Question: Please indicate a possible affordance area of baseball bat that can be used for holding
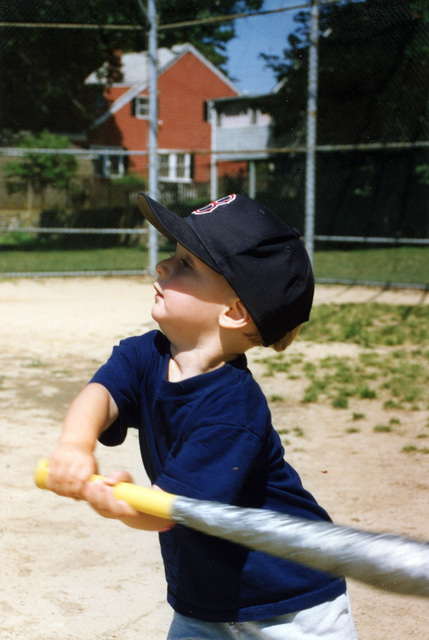
Answer: [31, 456.5, 180.519, 526.574]